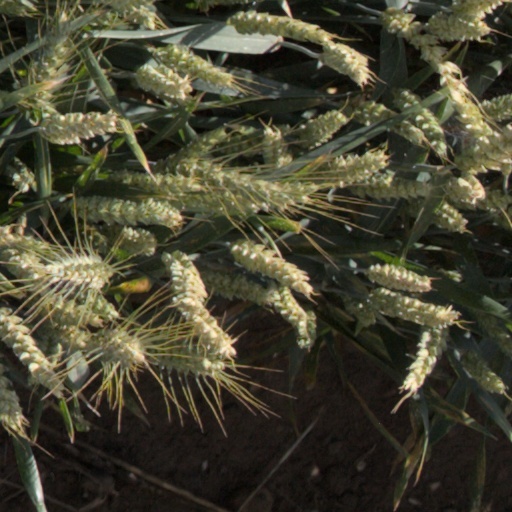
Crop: wheat